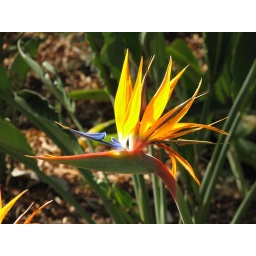
Shot of a beautiful bird of paradise flower at the San Diego Wild Animal Park in California.